Selective exposure theory

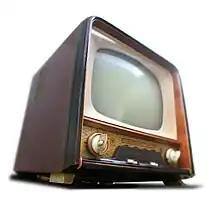
Television is the most pervasive conduit of selective exposure in modern society.

In early research, selective exposure originally provided an explanation for limited media effects. The "limited effects" model of communication emerged in the 1940s with a shift in the media effects paradigm. This shift suggested that while the media has effects on consumers' behavior such as their voting behavior, these effects are limited and influenced indirectly by interpersonal discussions and the influence of opinion leaders. Selective exposure was considered one necessary function in the early studies of media's limited power over citizens' attitudes and behaviors. Political ads deal with selective exposure as well because people are more likely to favor a politician that agrees with their own beliefs. Another significant effect of selective exposure comes from Stroud (2010) who analyzed the relationship between partisan selective exposure and political polarization. Using data from the 2004 National Annenberg Election Survey, analysts found that over time partisan selective exposure leads to polarization. This process is plausible because people can easily create or have access to blogs, websites, chats, and online forums where those with similar views and political ideologies can congregate. Much of the research has also shown that political interaction online tends to be polarized. Further evidence for this polarization in the political blogosphere can be found in the Lawrence et al. (2010)'s study on blog readership that people tend to read blogs that reinforce rather than challenge their political beliefs. According to Cass Sunstein's book, "Republic.com", the presence of selective exposure on the web creates an environment that breeds political polarization and extremism. Due to easy access to social media and other online resources, people are "likely to hold even stronger views than the ones they started with, and when these views are problematic, they are likely to manifest increasing hatred toward those espousing contrary beliefs." This illustrates how selective exposure can influence an individual's political beliefs and subsequently his participation in the political system.